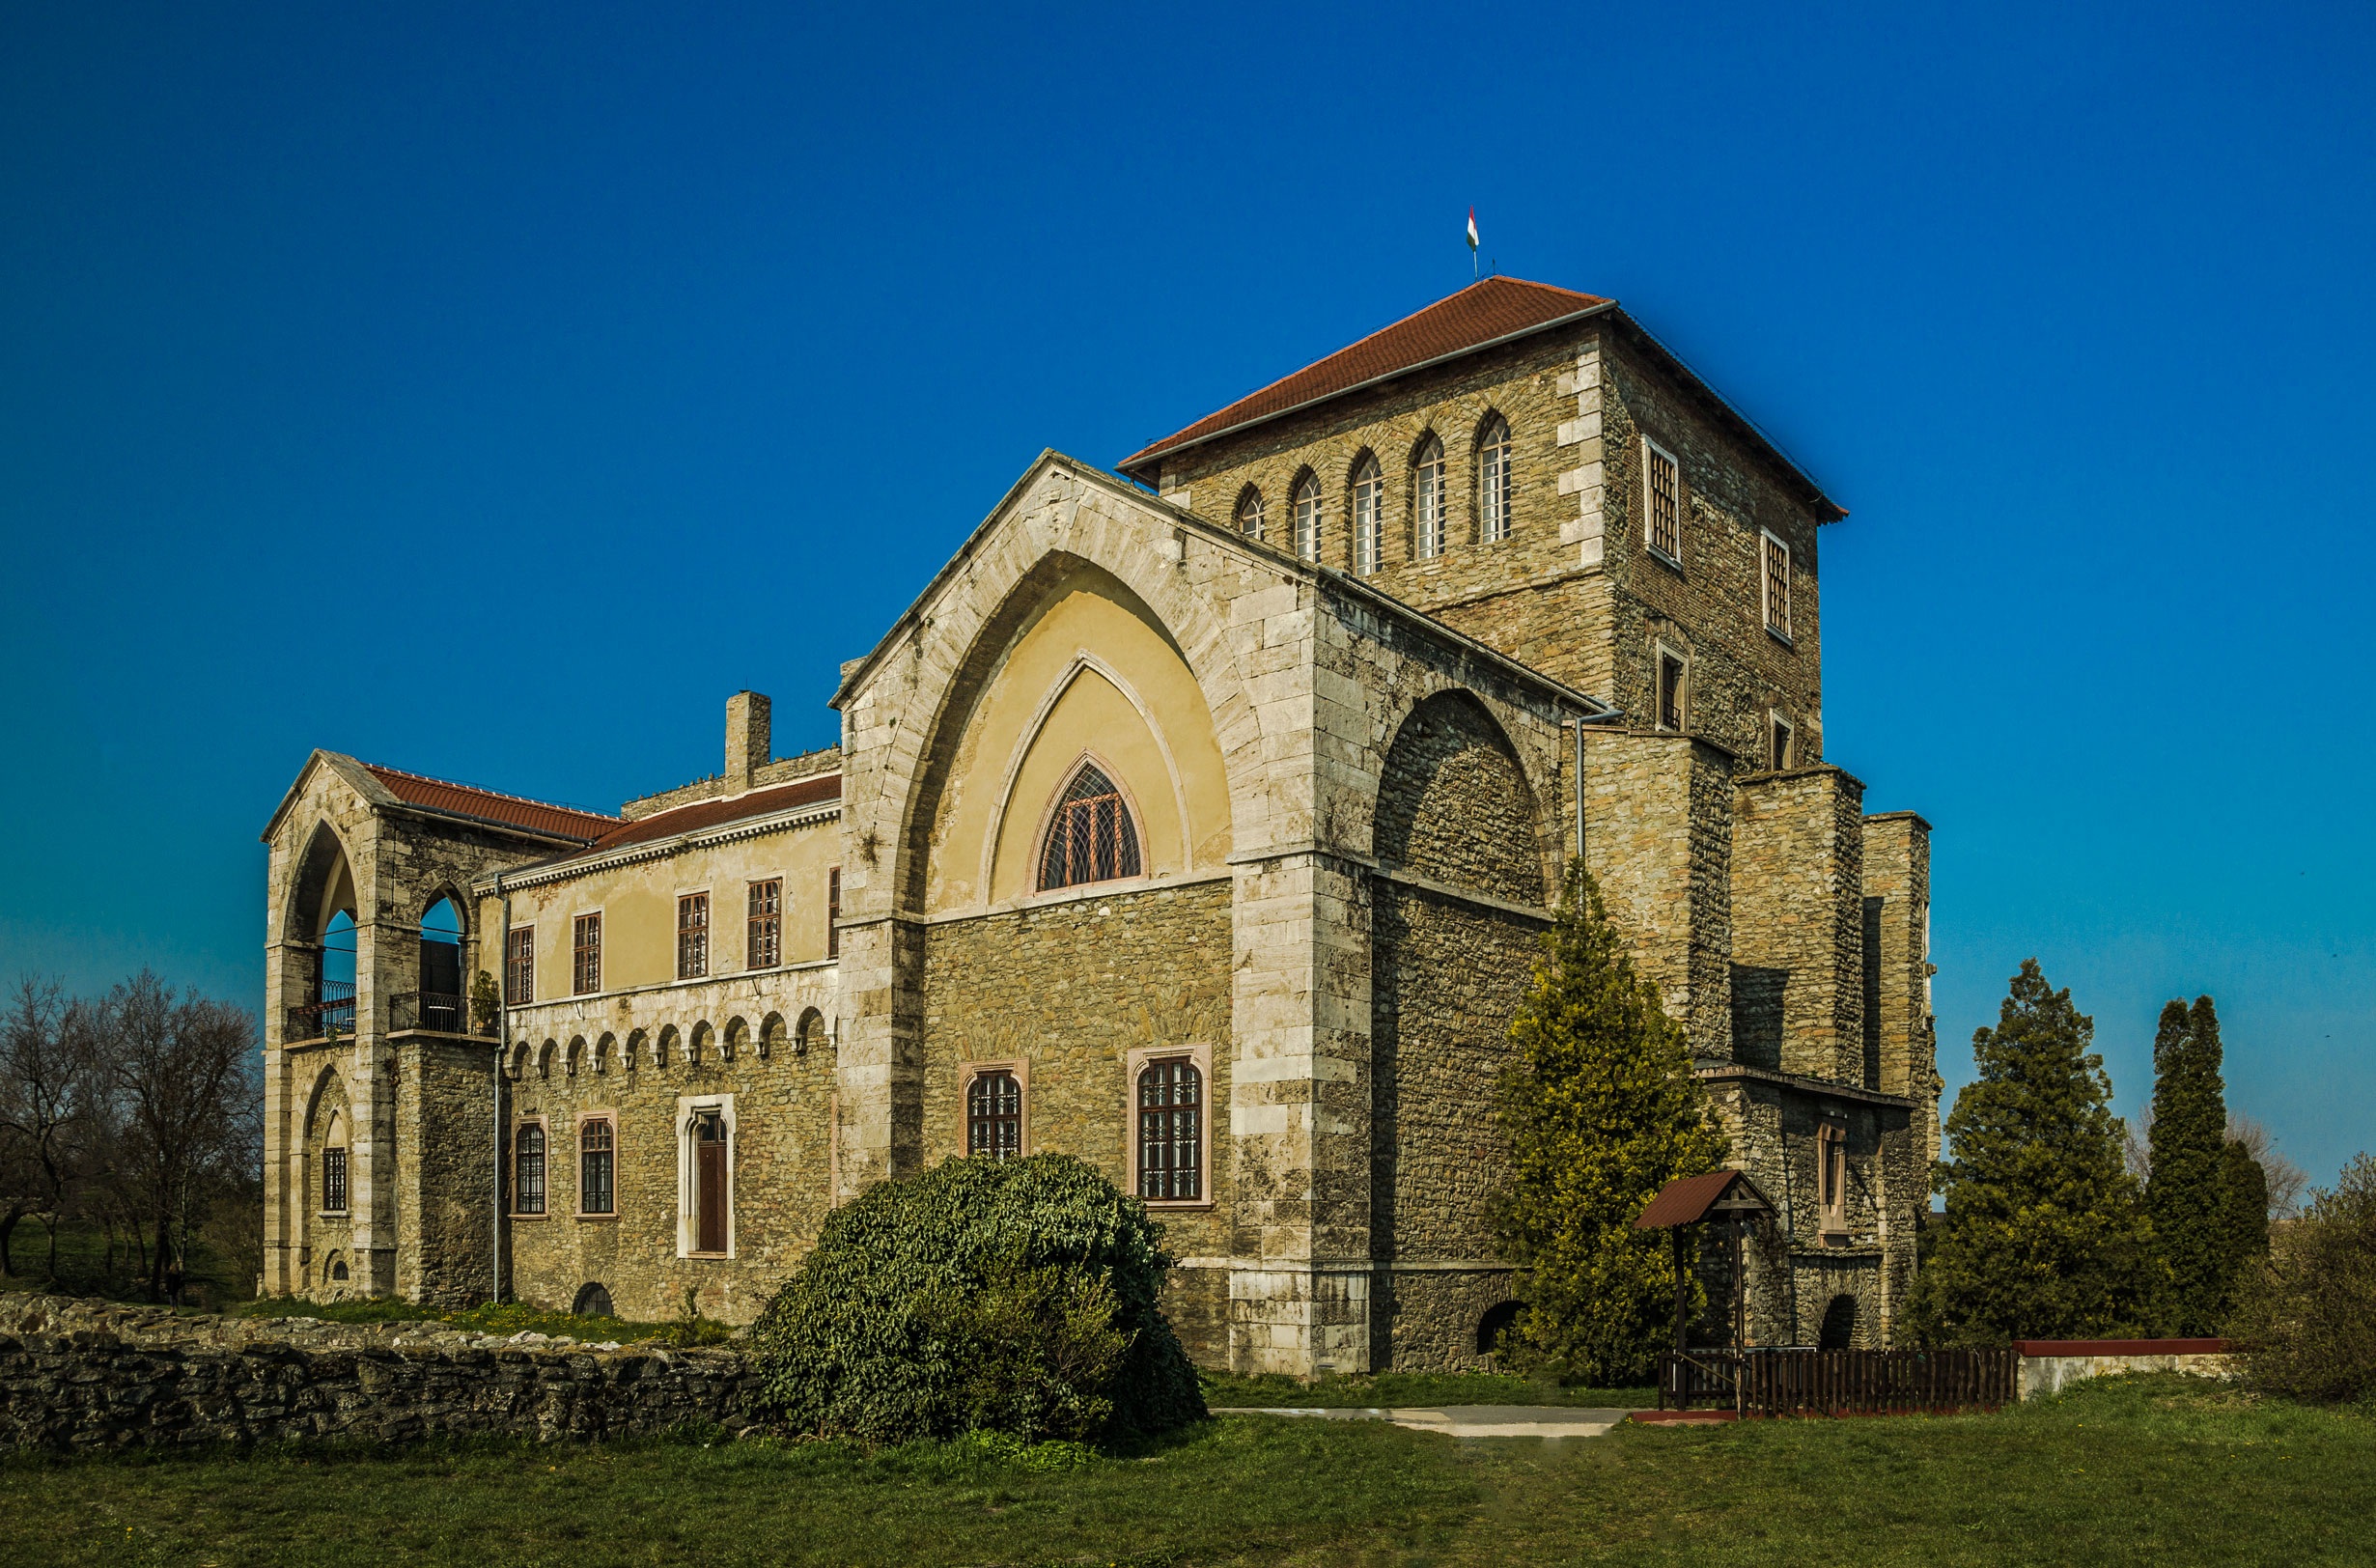
architecture, building, chateau, castle, landmark, church, chapel, place of worship, monastery, abbey, estate, middle ages, daddy, stately home, spanish missions in california